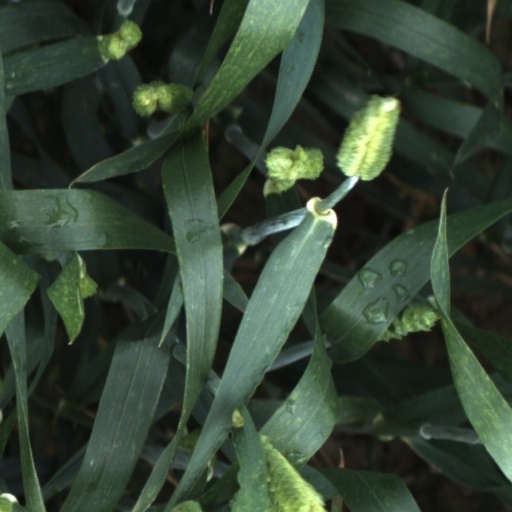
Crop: wheat